Describe the emotion expressed in this image:  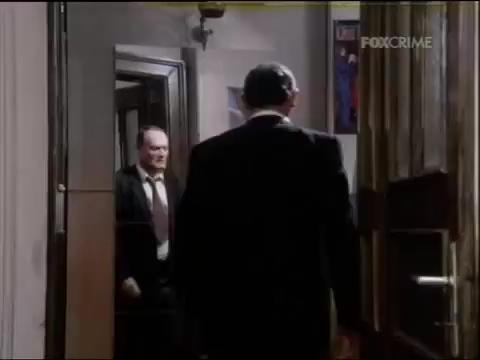
This person displays Pain, valence and arousal with low intensity.